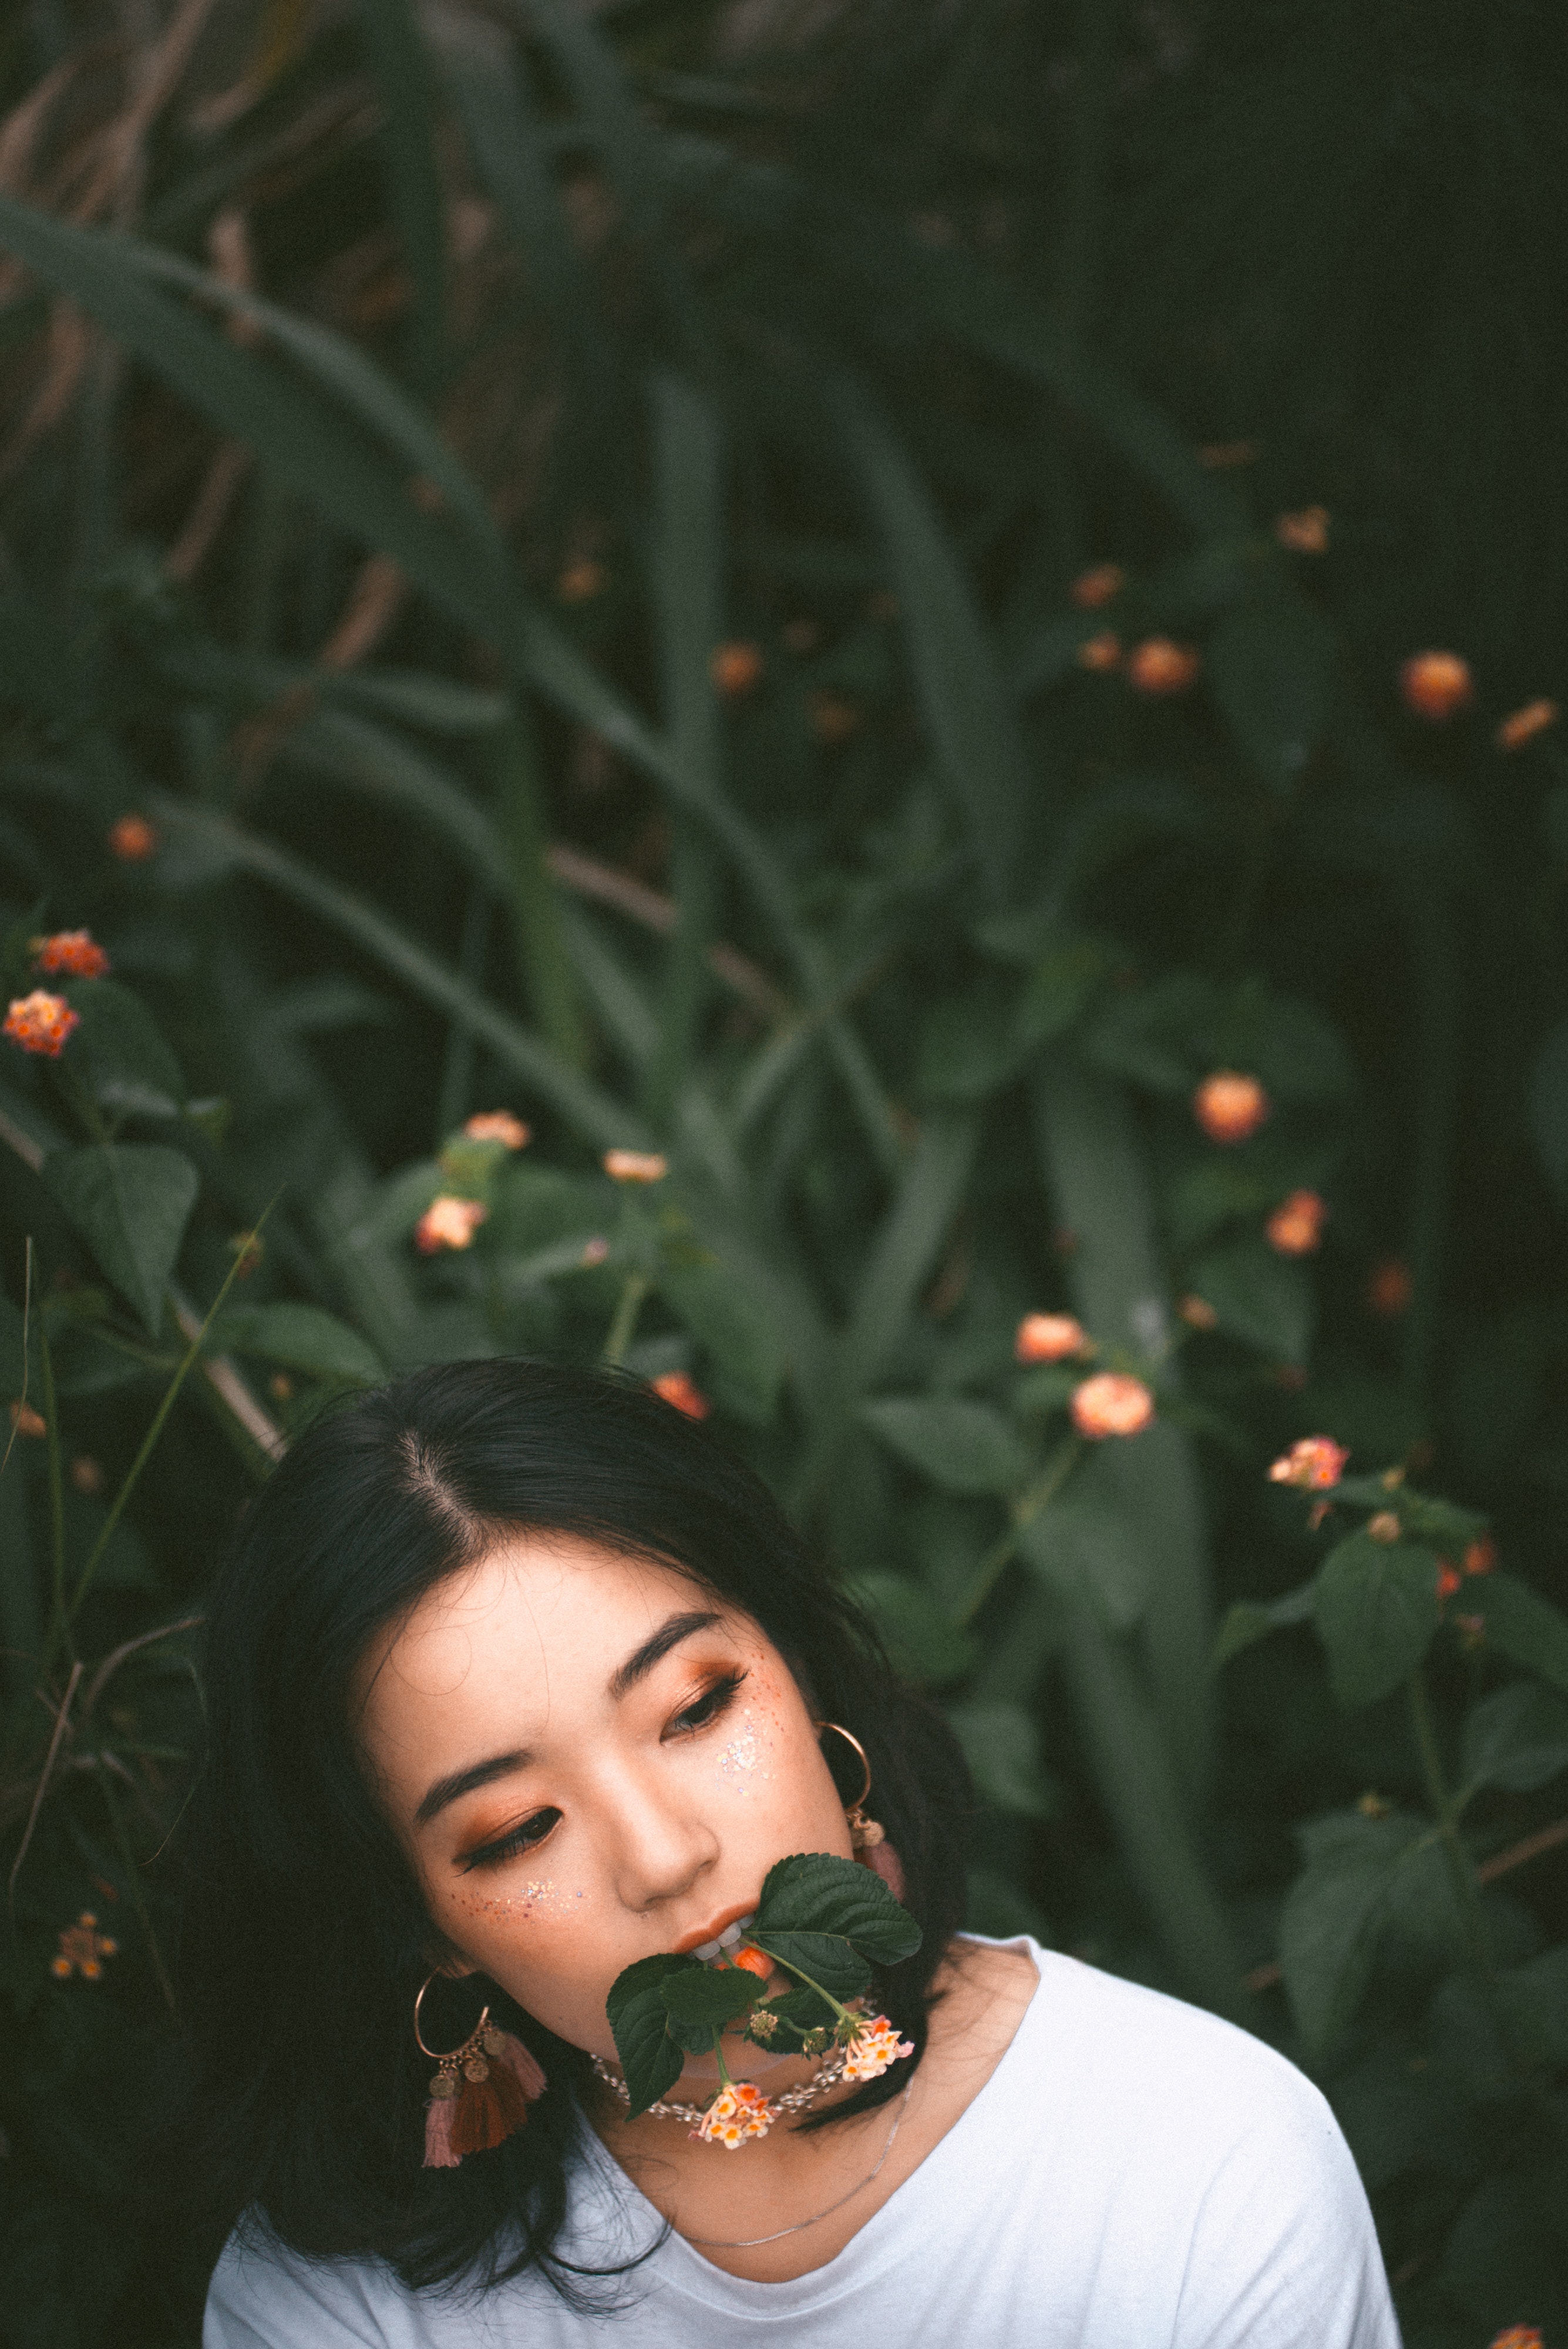
face, green, photograph, head, beauty, leaf, lip, grass, eye, tree, photography, portrait, smile, cool, portrait photography, plant, black hair, long hair, flower, brown hair, happy